Answer in natural language. Considering the relative positions, is abstract painting in a black frame (marked C) above or below box (marked A)? Choose between the following options: below or above
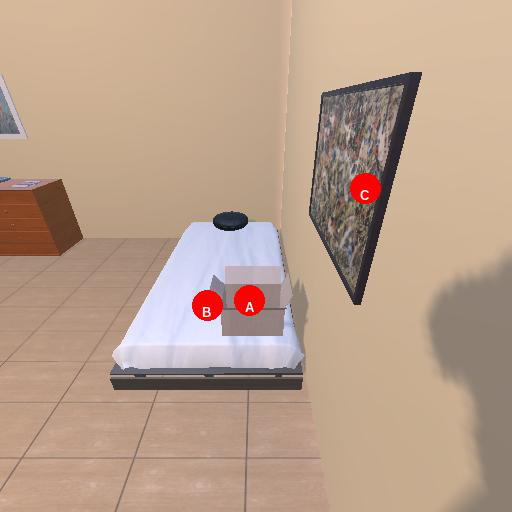
<answer>below</answer>